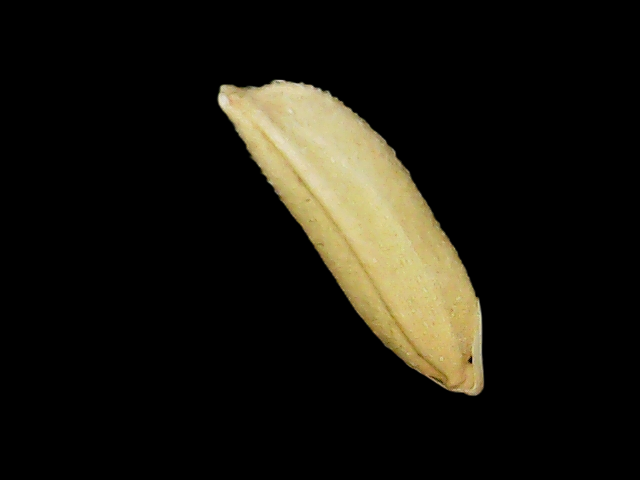
Rice variety: Binadhan26